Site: brandenburg
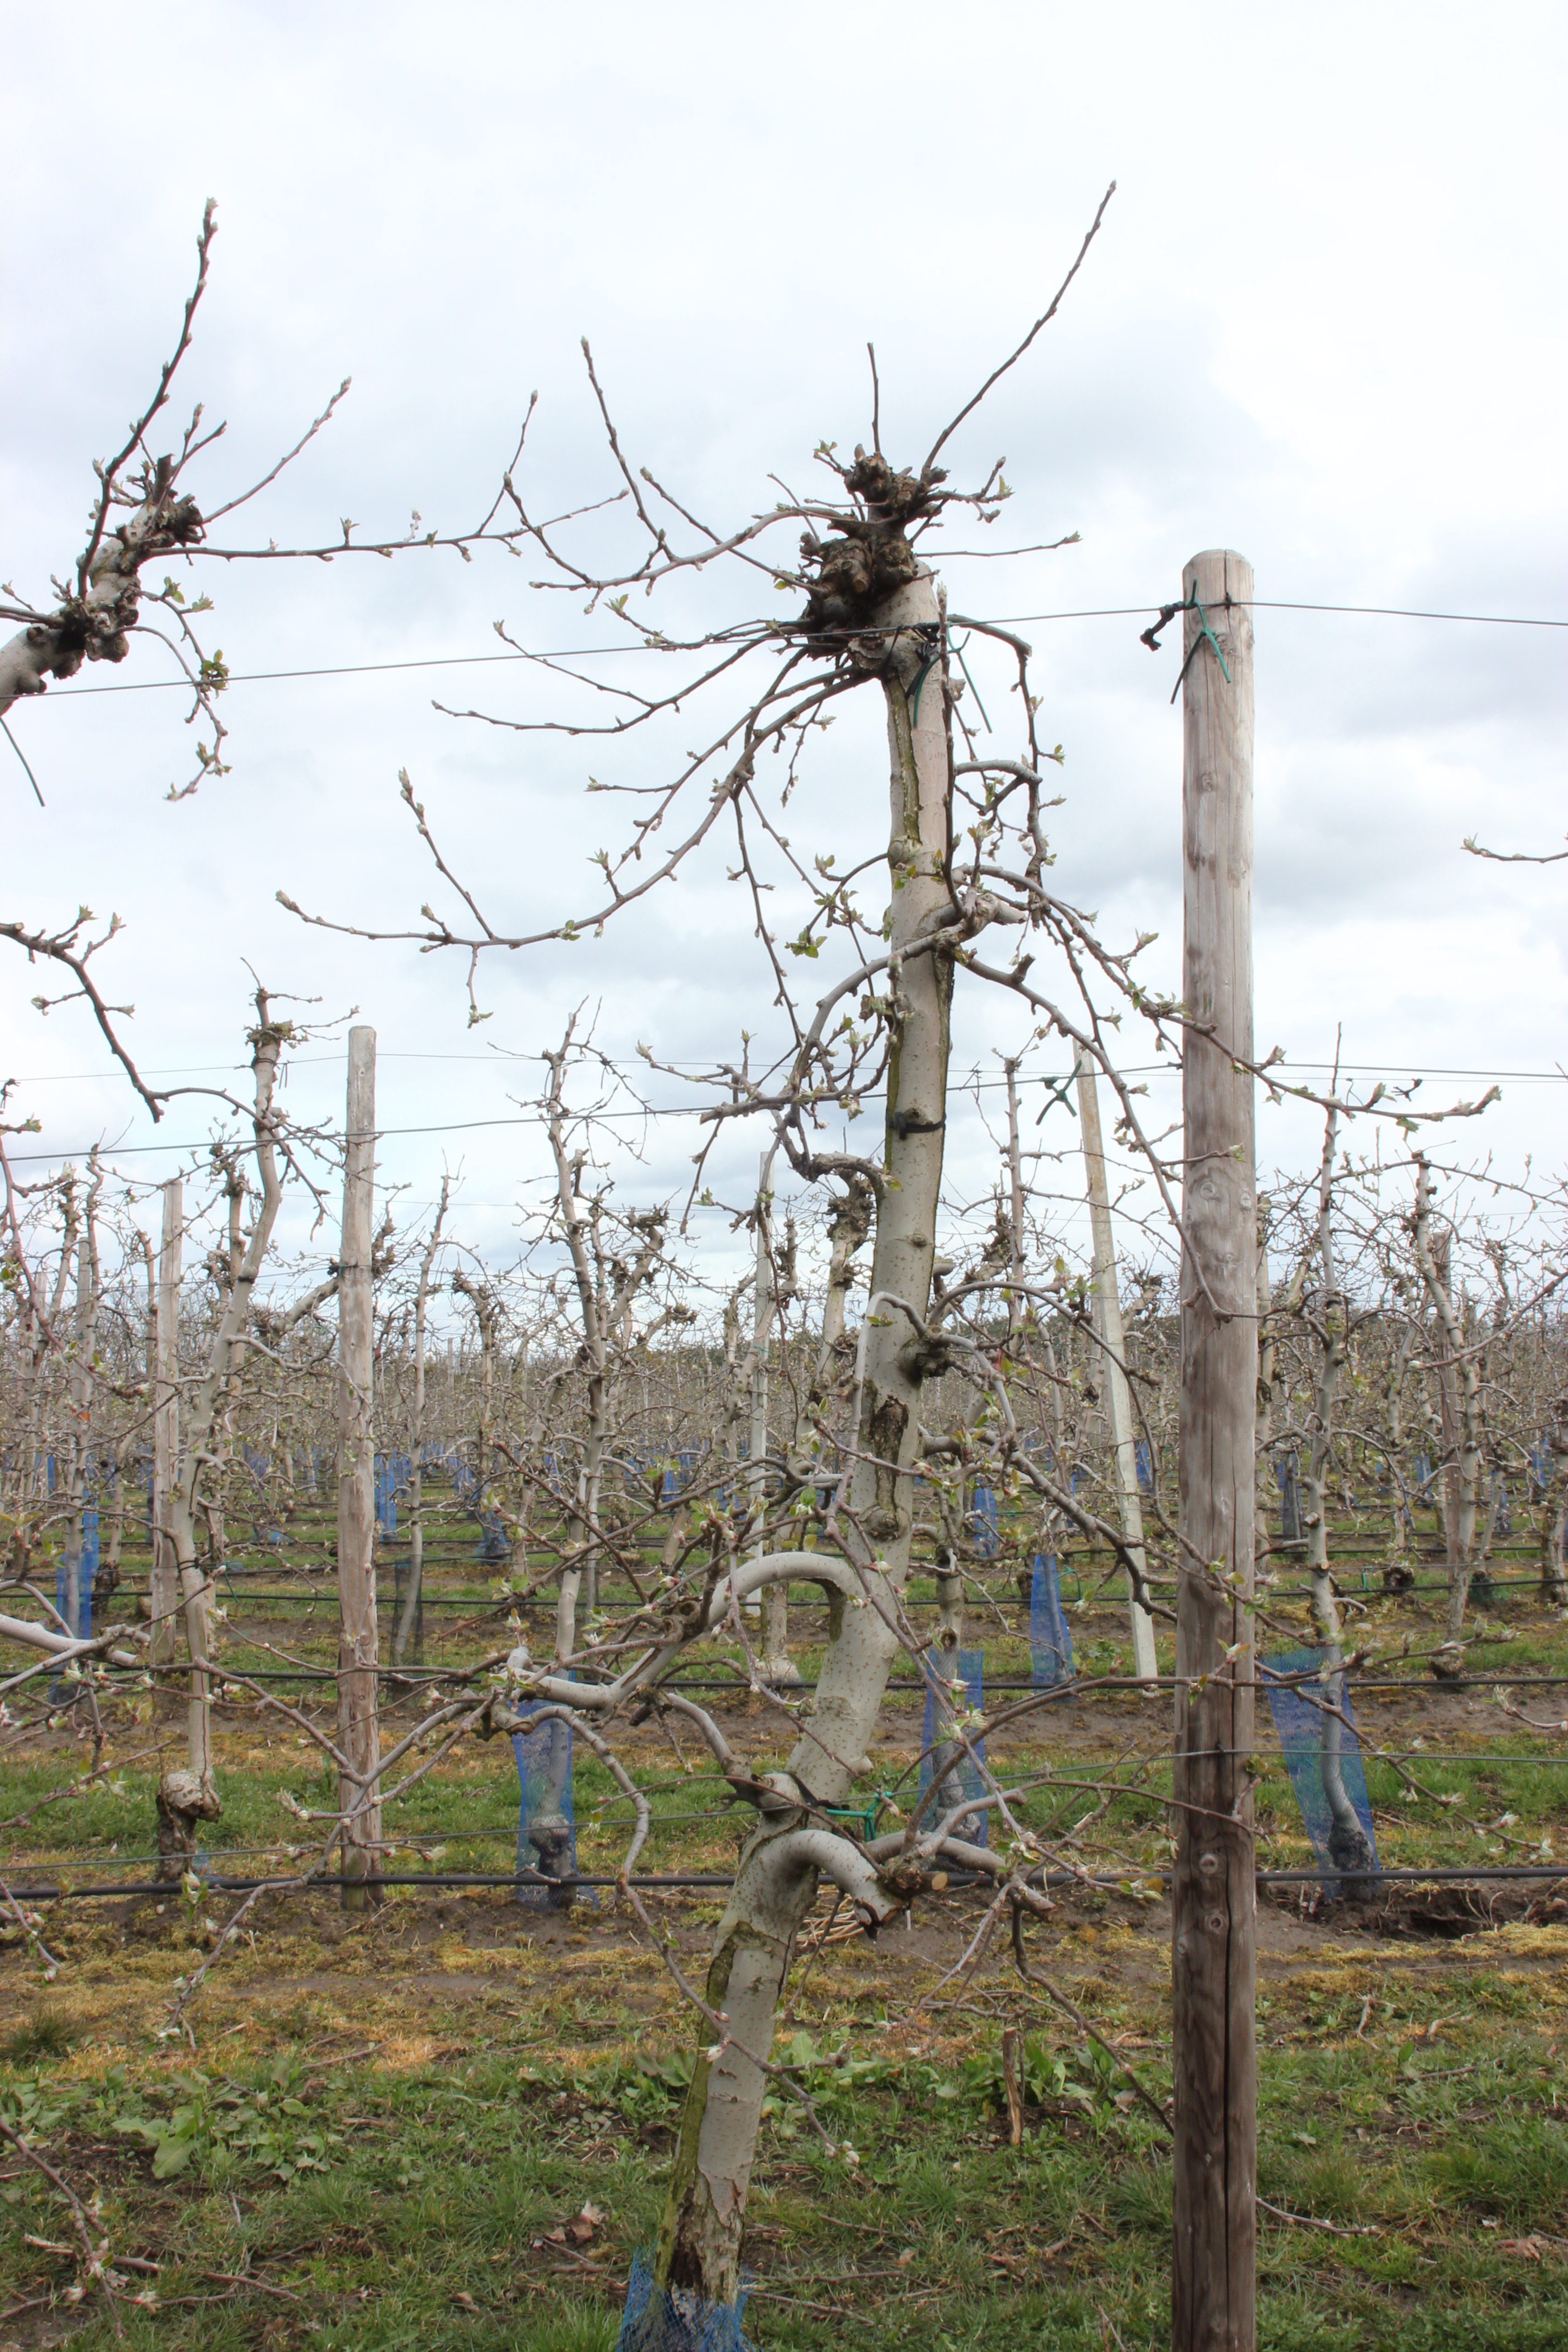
Growth stage (BBCH 55): Inflorescence emergence